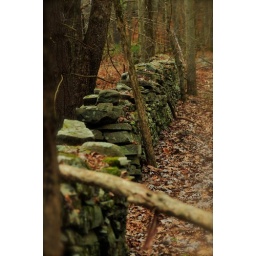
Old rock wall in the woods